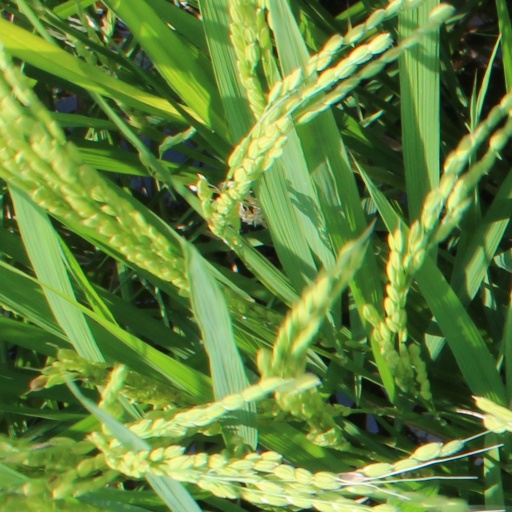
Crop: rice